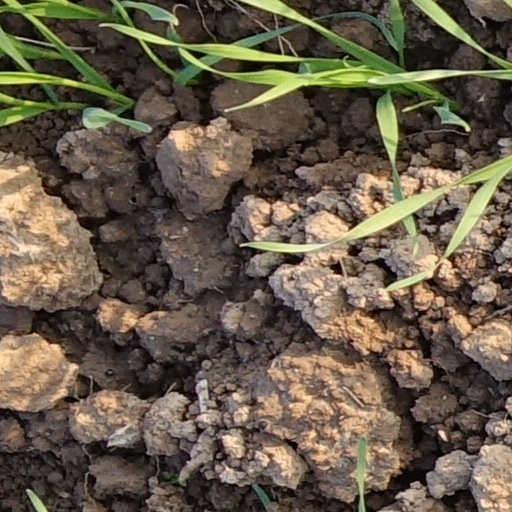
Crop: wheat